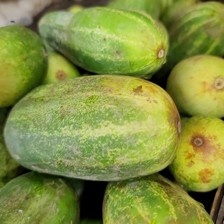
Label: cucumber